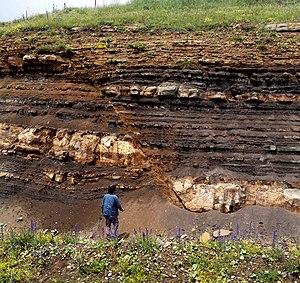
La sédimentologie est une branche de la géologie qui étudie les processus de formation des roches sédimentaires.